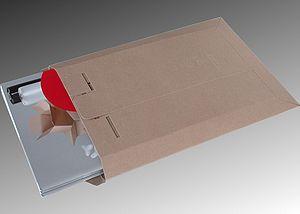
Une enveloppe, en papeterie, est un pliage que l'on peut sceller, destiné à contenir un courrier pour le protéger, notamment des regards indiscrets lors du transport, et sur laquelle on place l'affranchissement.